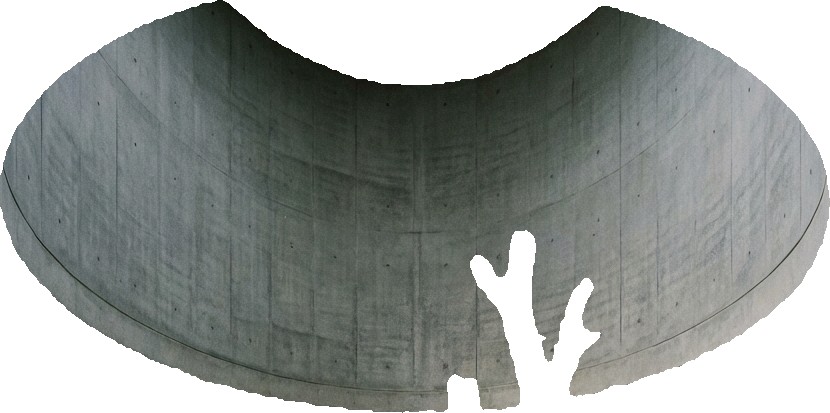
Surface category: wall